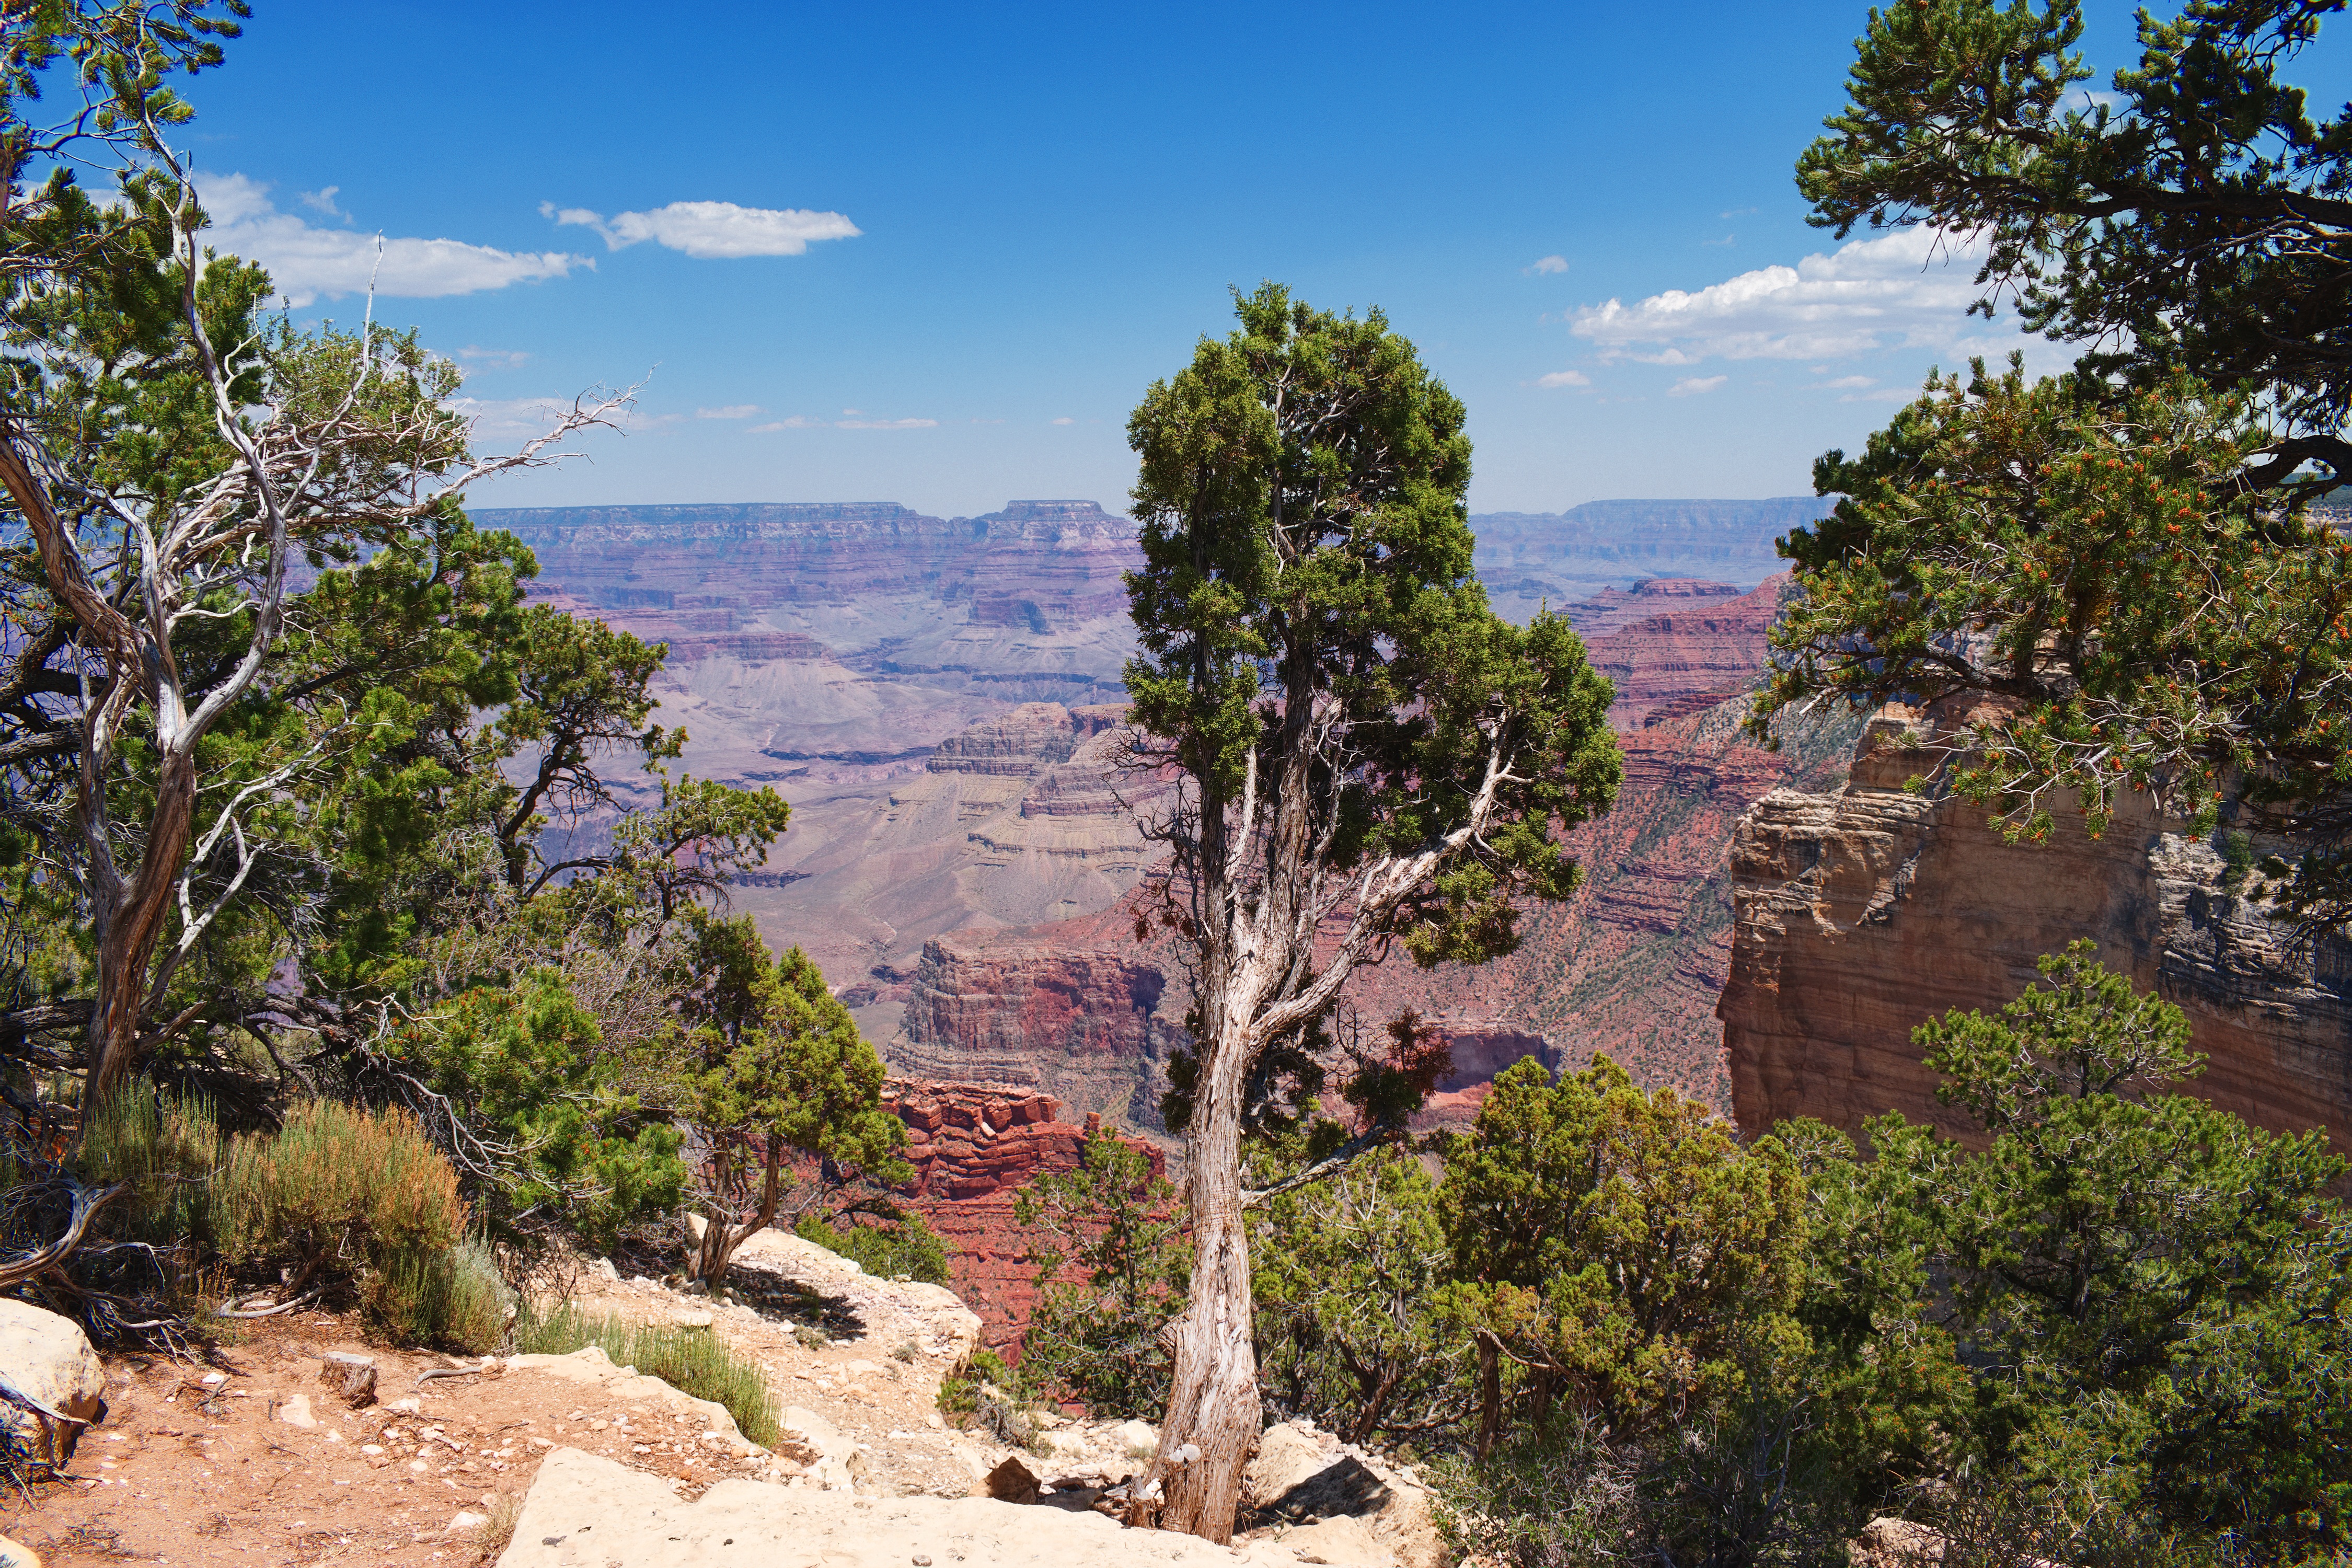
landscape, tree, rock, wilderness, mountain, trail, valley, vacation, park, usa, america, canyon, grand canyon, tourism, terrain, national park, geology, mountains, ecosystem, wadi